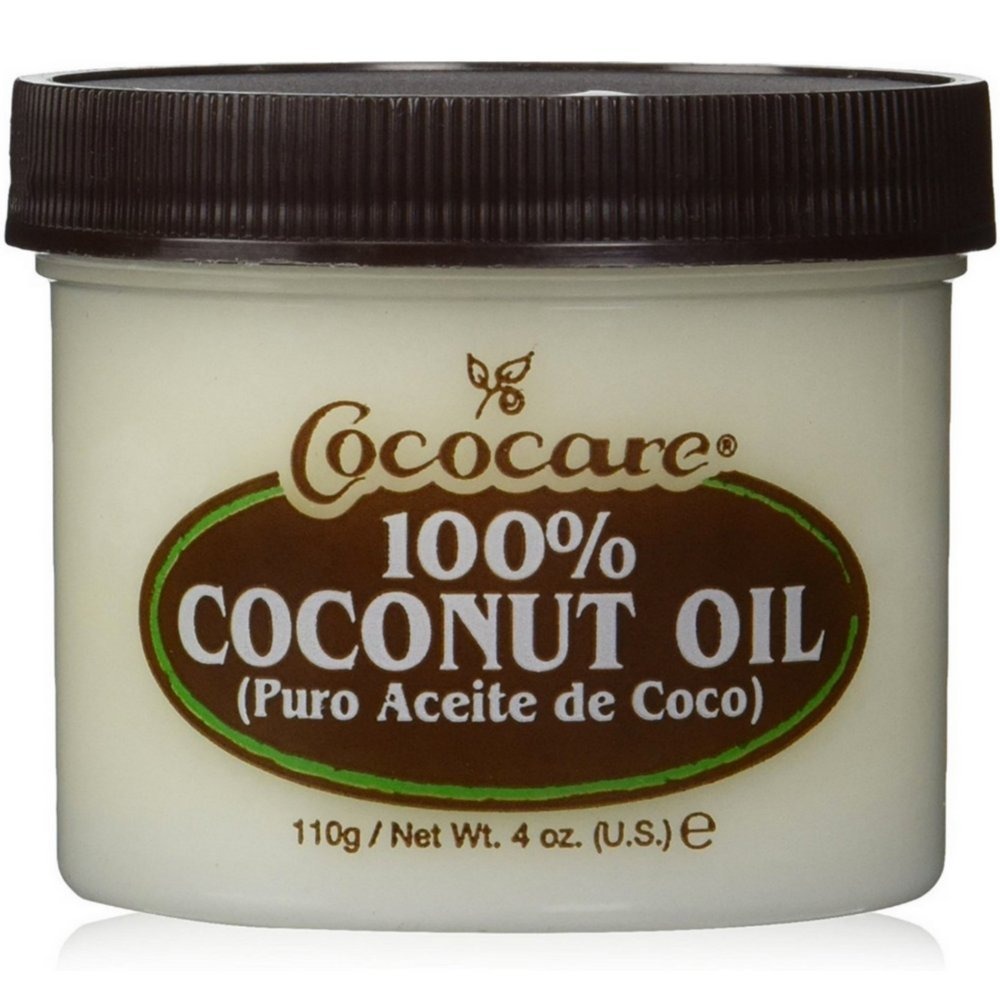
Item Name: Cococare, 100% Coconut Oil, 4 oz (110 g) - 2pc
Bullet Point 1: 100% Pure Coconut Oil: Cold-pressed and free of harsh chemicals
Bullet Point 2: Multipurpose: Use for skin care, hair care, cooking, and more
Bullet Point 3: Moisturizes and Hydrates: Nourishes dry skin and hair
Product Description: Cococare 100% Coconut Oil is a pure and natural moisturizer that nourishes and hydrates your skin and hair. This coconut oil is cold-pressed and free of harsh chemicals, making it perfect for various uses.
Value: 8.0
Unit: Ounce

Price: 13.88